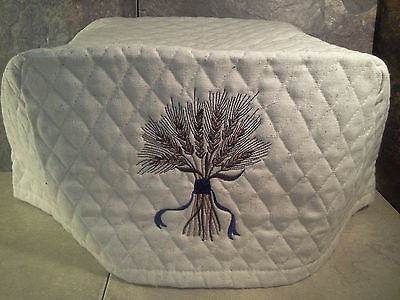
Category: toaster